Basilica of Saint-Sauveur (Dinan)

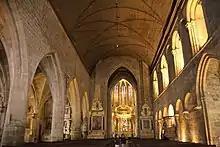
The nave

The unfinished apse exemplifies 16th-century Gothic architecture with a high choir atop five radiating chapels. A railing along the entire length of the apse structures the horizontal decoration. The radiating chapels and ambulatory are covered by a shed roof crowned with polygonal roofs, replacing a terrace that formerly supported artillery pieces. Technical term abbreviations are explained when first used. The radiating chapels and ambulatory are covered by a shed roof crowned with polygonal roofs, replacing a terrace that formerly supported artillery pieces.